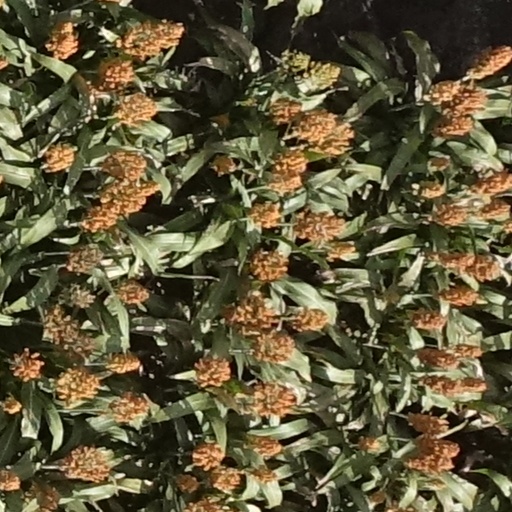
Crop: sorghum